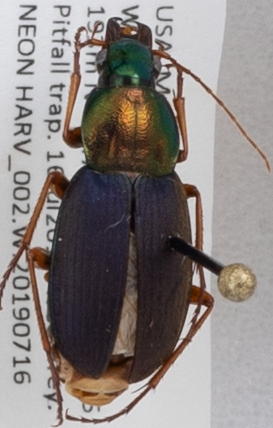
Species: Chlaenius emarginatus
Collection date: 2019-07-16
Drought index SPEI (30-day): -0.008
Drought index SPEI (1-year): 2.09
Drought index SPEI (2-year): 2.09